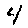
Label: 4